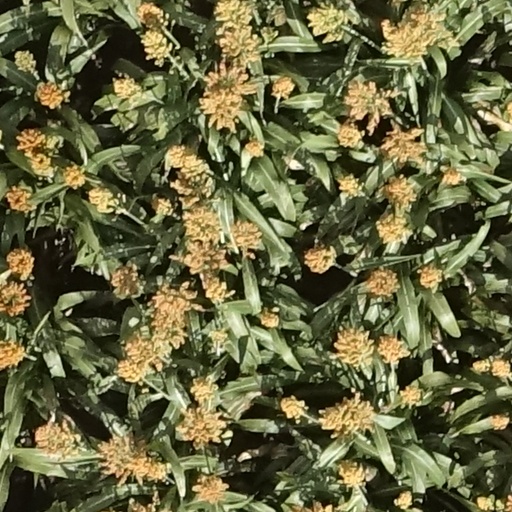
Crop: sorghum